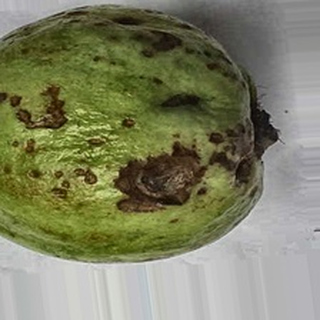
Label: guava_anthracnose